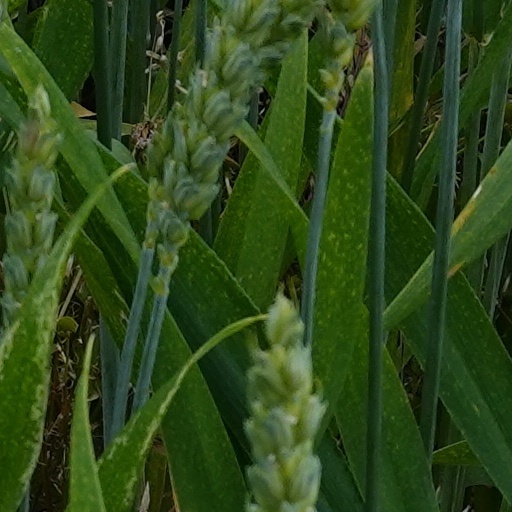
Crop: wheat